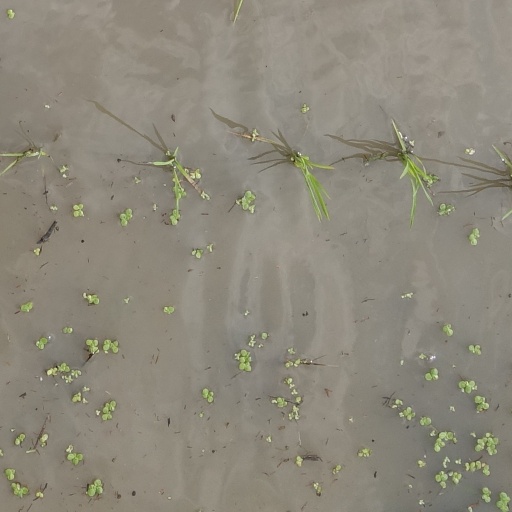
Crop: rice